South Australia cricket team

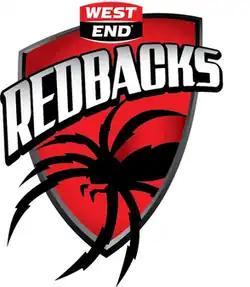

The earliest known first-class match played by South Australia took place against Tasmania on the Adelaide Oval in November 1877. In 1892–93, they joined New South Wales and Victoria and played the inaugural Sheffield Shield season. South Australia won the Shield in just their second attempt. They have won the competition 14 times in total while they have won the One Day tournament four times. They are also the current holders of the KFC 20/20 Big Bash trophy, defeating NSW in the 2010/11 final at Adelaide Oval. They will continue to hold the KFC Twenty20 Big Bash trophy, as the league is now defunct and has been replaced by the Big Bash League.